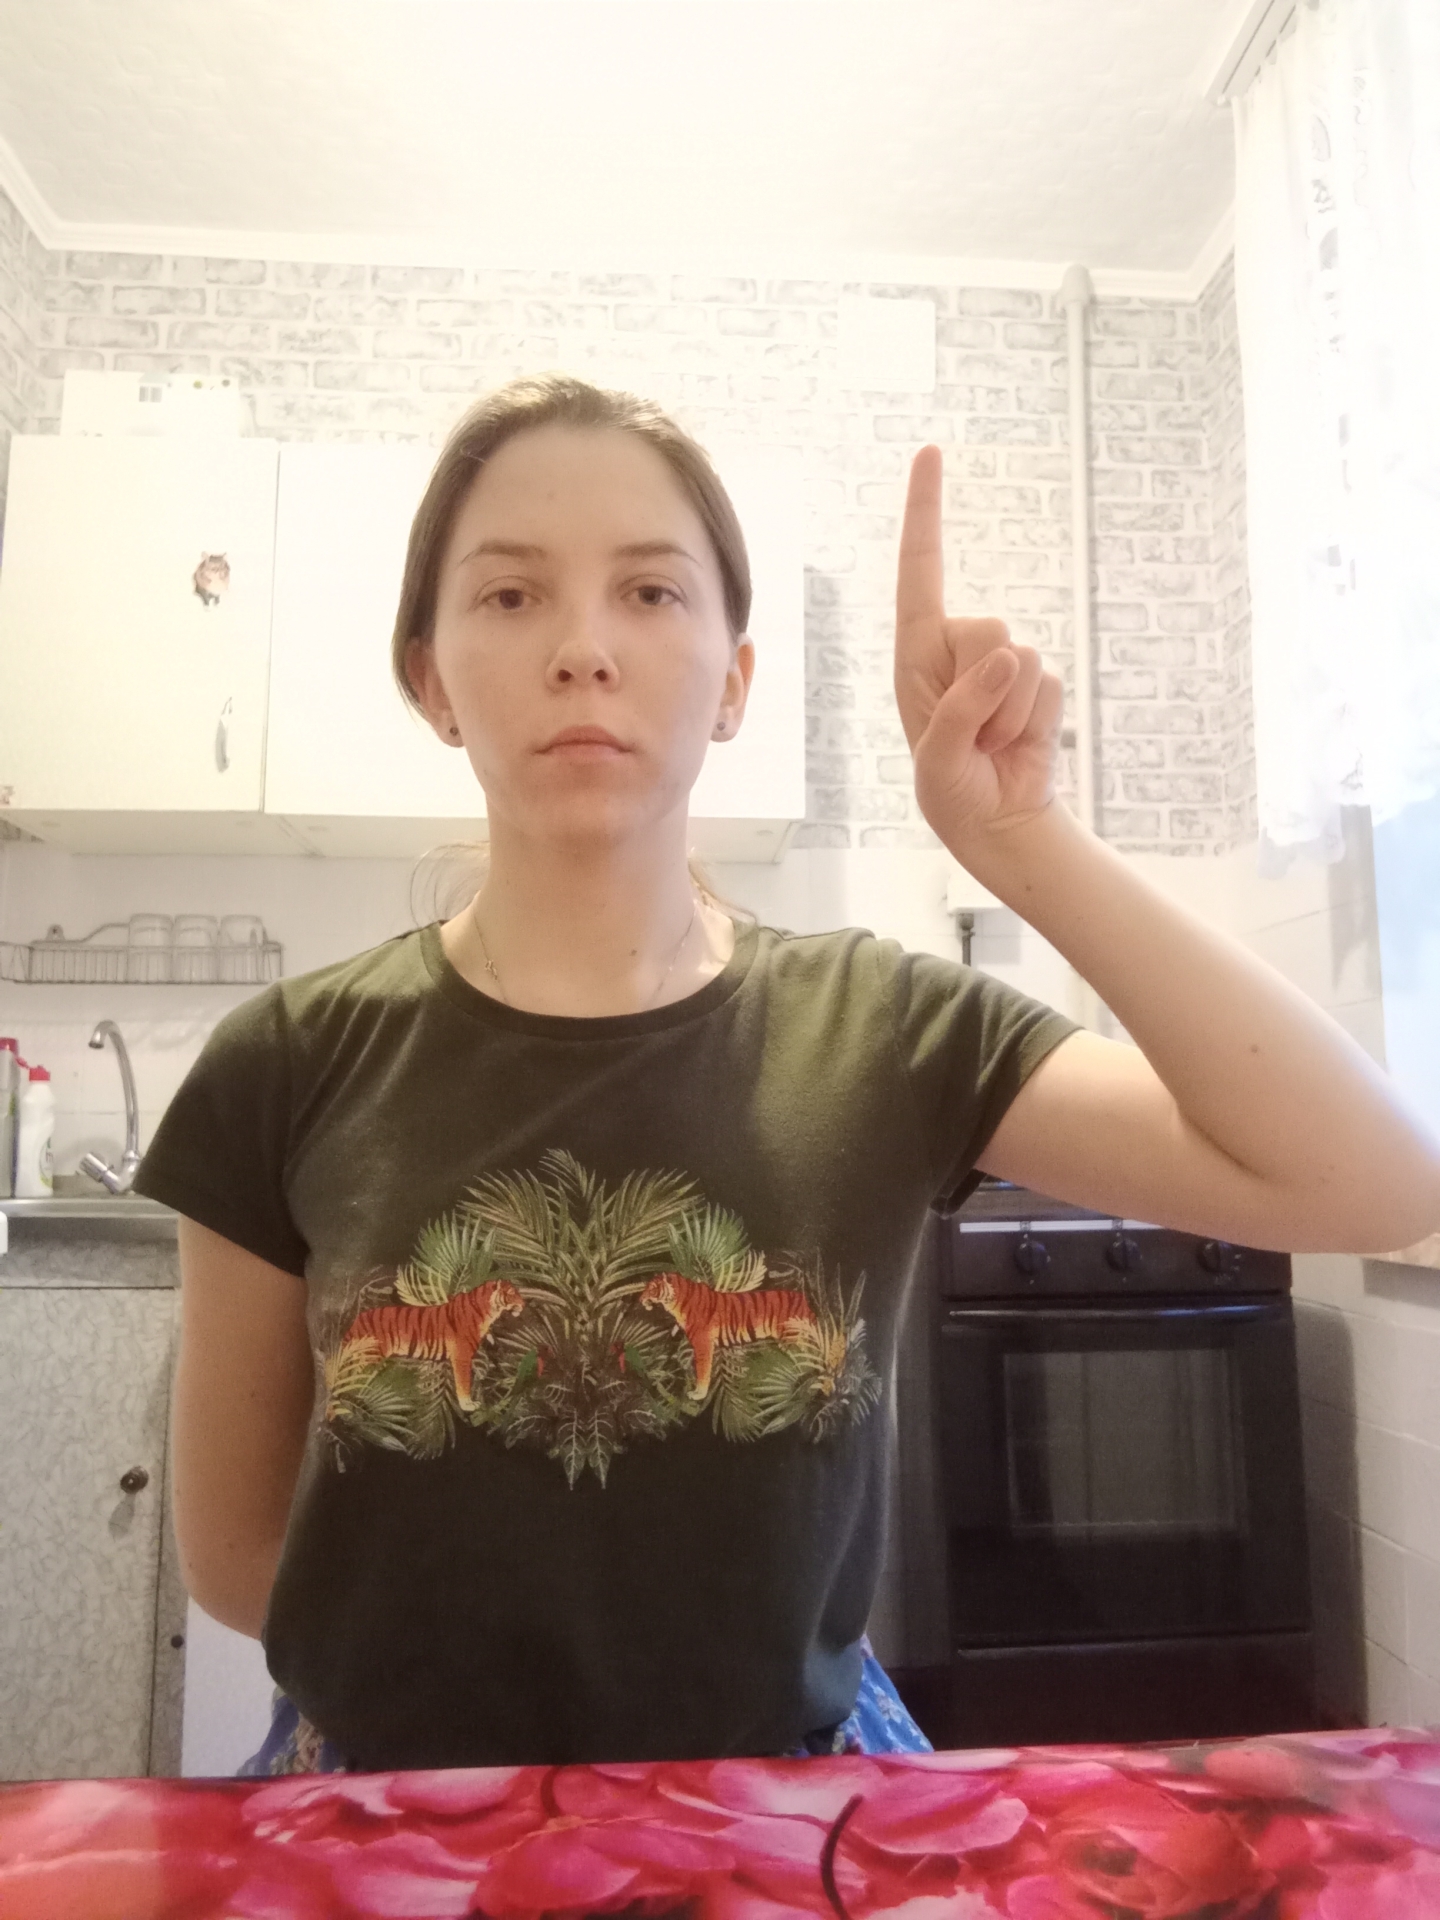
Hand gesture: one